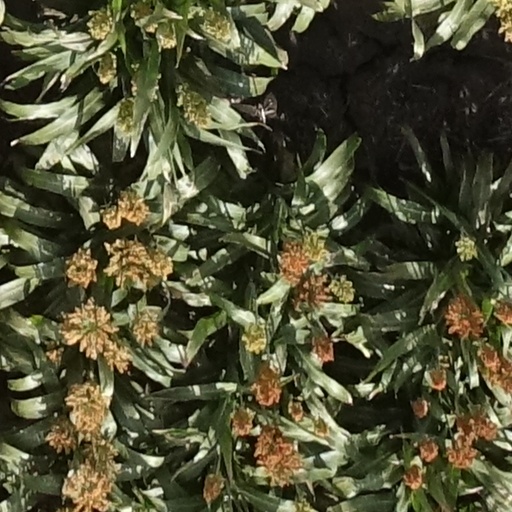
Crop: sorghum